Woo Bum-kon incident

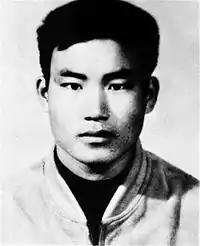

Woo Bum-kon (Korean: 우범곤/禹范坤, born November 5, 1955) was born in Choryang, located in the Dong District. His father was also a policeman, and he aspired to follow in his footsteps. He had served in the Marines, where he was recognized as a skilled marksman until his discharge in 1978. From April 11 until December 30, 1981, he served as a police officer and with his marksmanship ability, was able to work as a guard at the Blue House.